Langenthal

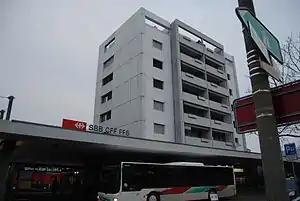
Train station and high-rise in Langenthal

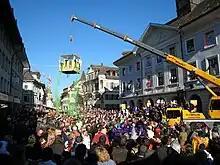
Fasnacht celebration in Langenthal

Langenthal has a population of . , 19.9% of the population are resident foreign nationals. Over the last 10 years (2000–2010) the population has changed at a rate of 5.3%. Migration accounted for 8%, while births and deaths accounted for -0.7%.